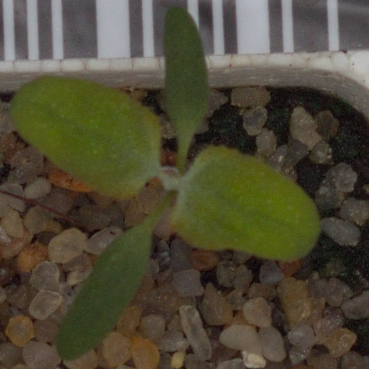
Label: fat_hen